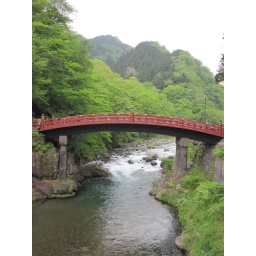
Shinkyou bridge in Nikko. So bright and red :D